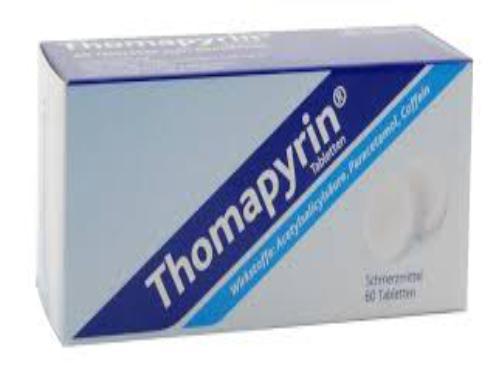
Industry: Medical